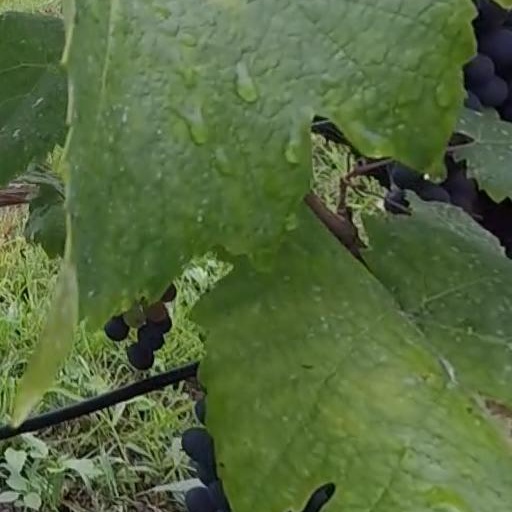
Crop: grape